Question: Please indicate a possible affordance area of the sit_on_bench that can be used for sitting
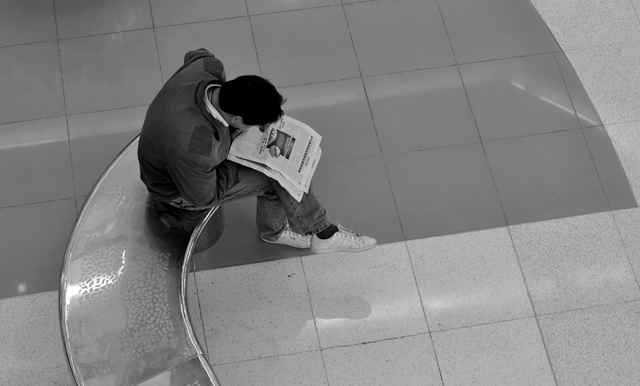
Answer: [59.5, 133, 235.5, 386]